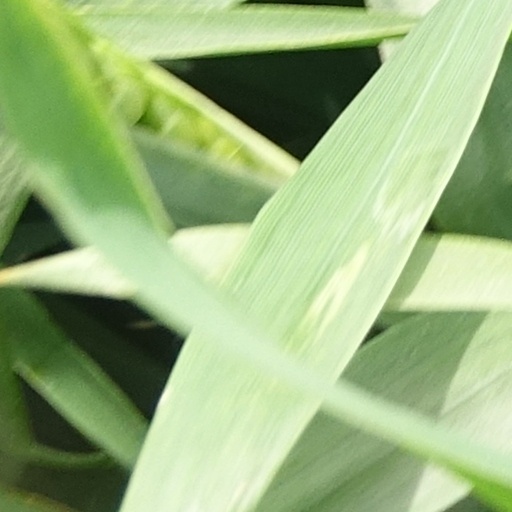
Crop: wheat